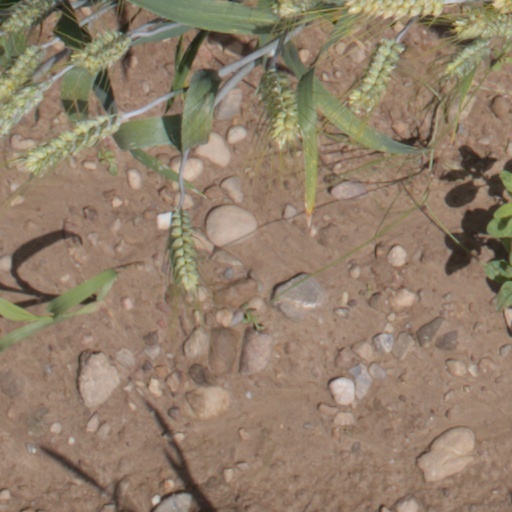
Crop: wheat